Gun culture in the United States

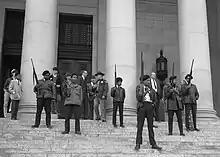

A distinct and growing sub-culture of American gun culture has been developed and promoted by African Americans since at least the end of the American Civil War. From Frederick Douglass, DuBois, Ida B. Wells and Marcus Garvey, the American Civil Rights movement, and the Pan-African movement, an array of African American gun cultures and philosophies of violence and self-defense have proliferated in American life.